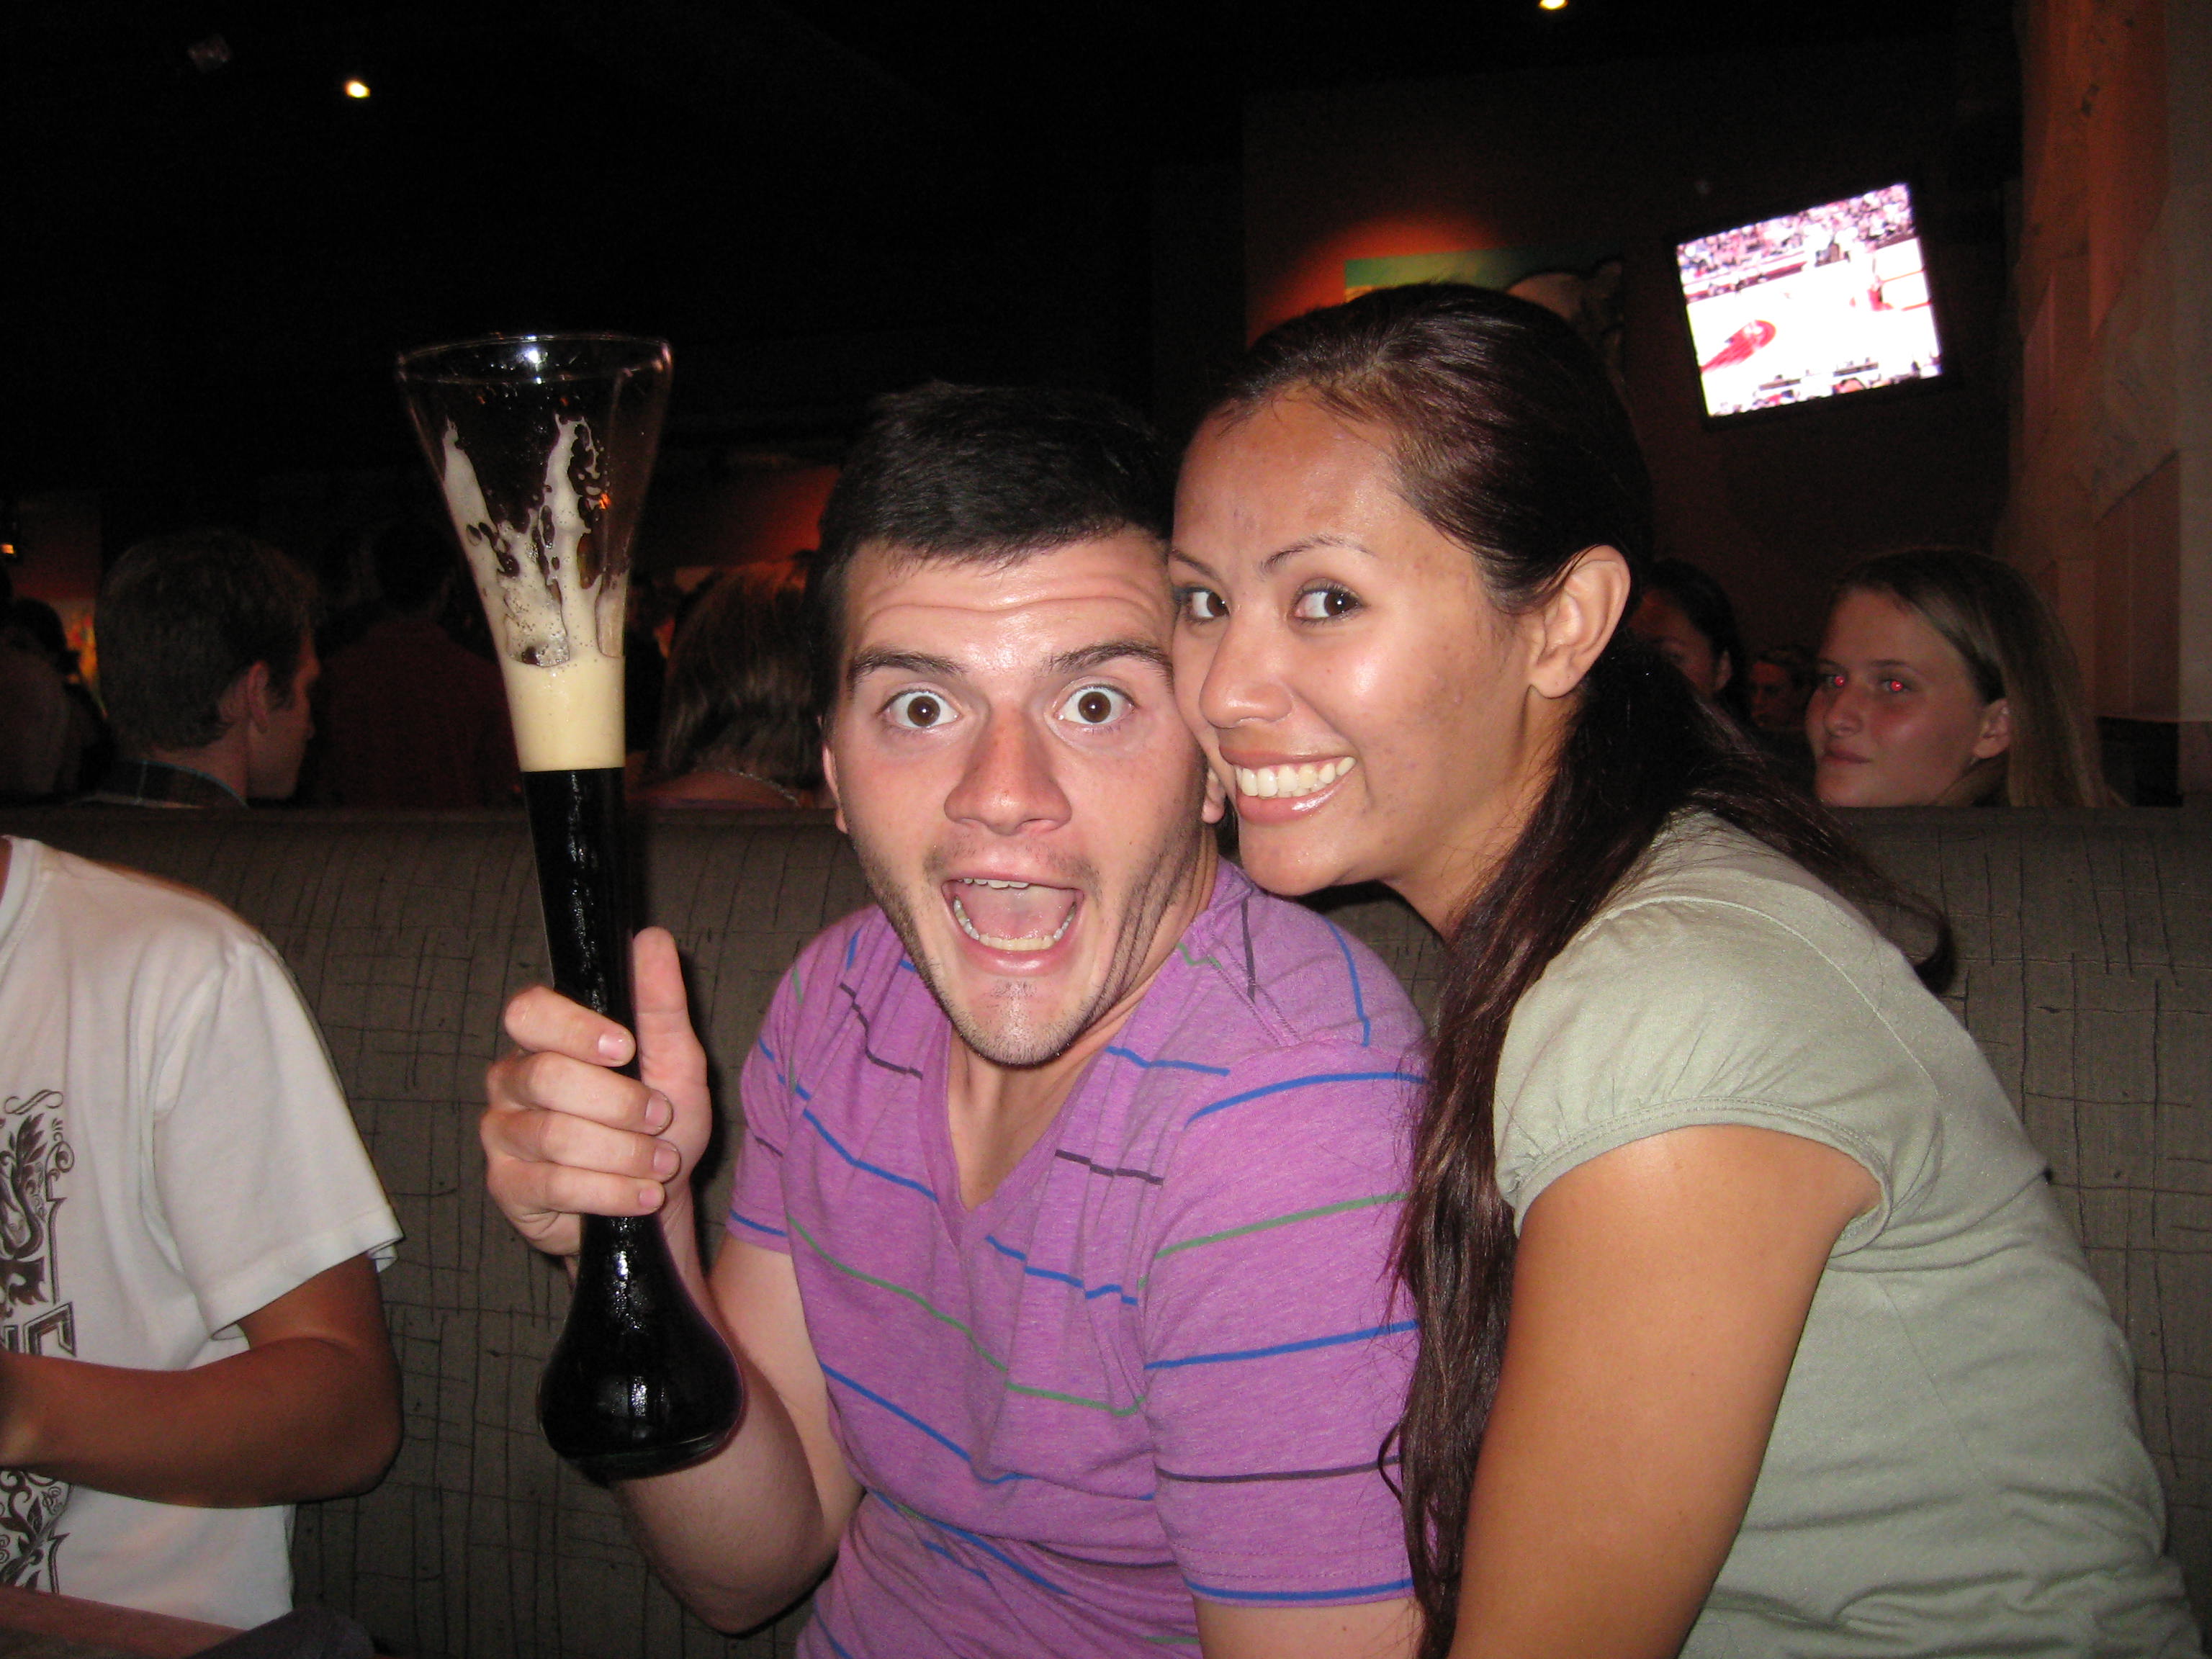
nature, house, vacation, love, couple, romance, club, hawaii, marriage, smile, creativecommons, fun, happy, relationship, party, waikiki, oahu, yard, honolulu, disco, couples, joanna, hammond, nightclub, mycha